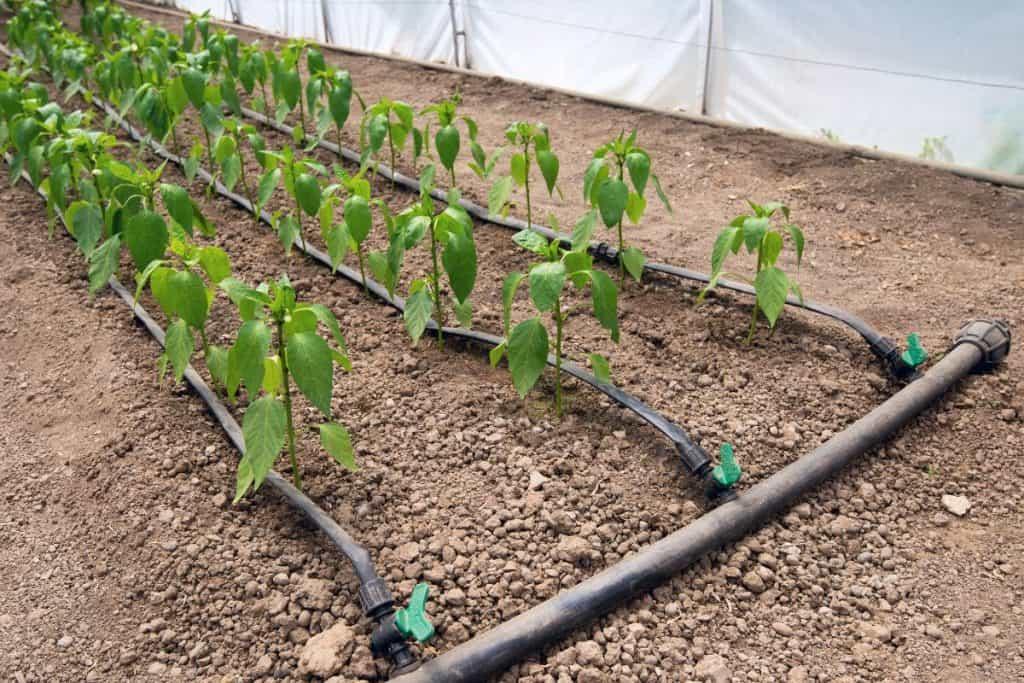
Wakulima wamepanda mimea midogo kwa mistari pembeni ya nyumba ya plastiki, huku mfumo wa umwagiliaji wa matone ukiwa umesambazwa vizuri kwenye udongo wa shamba kupitia mipira myeusi. Mfumo huu hupeleka maji moja kwa moja kwenye mizizi ya mimea na kusaidia kuhifadhi unyevunyevu ili kuongeza uzalishaji.